Answer in natural language. Which object is closer to black colour tv stand, Doorframe or Television? Choose between the following options: Television or Doorframe
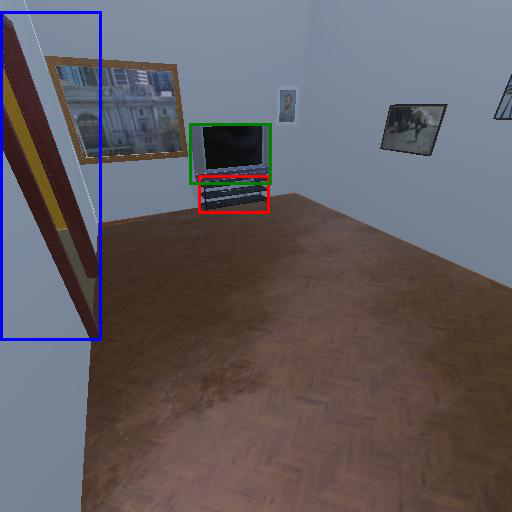
<answer>Television</answer>